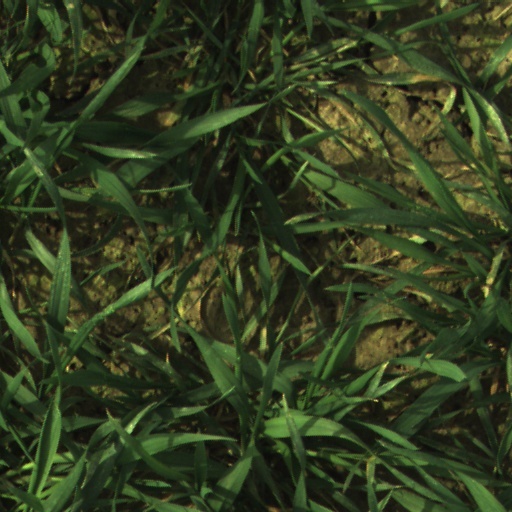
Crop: wheat